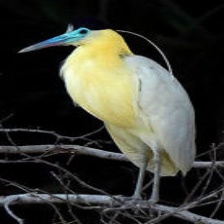
Species: CAPPED HERON
Scientific name: PILHERODIUS PILEATUS
ImageNet parent category: little_blue_heron